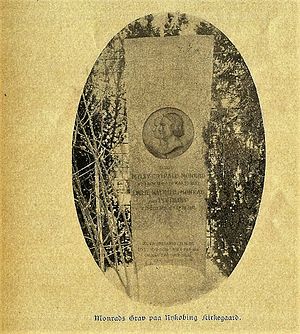
Nykøbing Falster / Kultur / Attraktioner og seværdigheder / Grønne områder, pladser og skulpturer
D.G. Monrads gravsted i 1905 på den nu nedlagte Nykøbing Kirkegård.
Biskop Monrads gravsted på Nykøbing Kirkegård (nu nedlagt).
Nykøbing Falster er en gammel købstad og den største by på Falster med 16.940 indbyggere, inkl. satellitbyer 25.488. Byen er via Frederik d. 9's Bro knyttet sammen med Sundby på Lollandssiden samt Tingsted på Falster og landsbyen Nagelsti på Lolland. Nykøbing Falster er hovedby i Guldborgsund Kommune, der tilhører Region Sjælland. Byen er i dag et uddannelses-, handels- og industrimæssigt centrum for Lolland-Falster med sukkerfabrik, shippingfirmaer, fiskeri, flere uddannelsesinstitutioner og et stort udvalg af butikker.